Vince Melouney

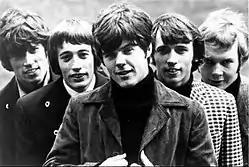
The Bee Gees in 1967. Vince Melouney is in the centre.

Vince Melouney was born in Sydney on 18 August 1945 and attended Normanhurst Boys High School from 1958 to 1961. Maloney was a founding member of Billy Thorpe & the Aztecs, whose cover of "Poison Ivy" kept The Beatles from the Number 1 spot on the Sydney music charts at the very moment that the Fab Four was making its first and only tour of Australia. Melouney was the band's lead guitarist from 1963 to 1965, playing on five Top Ten hits. This was followed by a short-lived duo with fellow Aztec Tony Barber, called Vince & Tony's Two. In 1966, he released two singles by The Vince Maloney Sect including the Garage Rock classic "No Good Without You" along with a solo single, "I Need Your Lovin' Tonight" and its B-side, "Mystery Train"; Barry Gibb, Robin Gibb, and Maurice Gibb sing backup vocals on both songs. Melouney also played guitar with The Beatles' mentor Tony Sheridan and the Joe Meek-produced artists Heinz and Screaming Lord Sutch when they toured Australia in the 1960s.